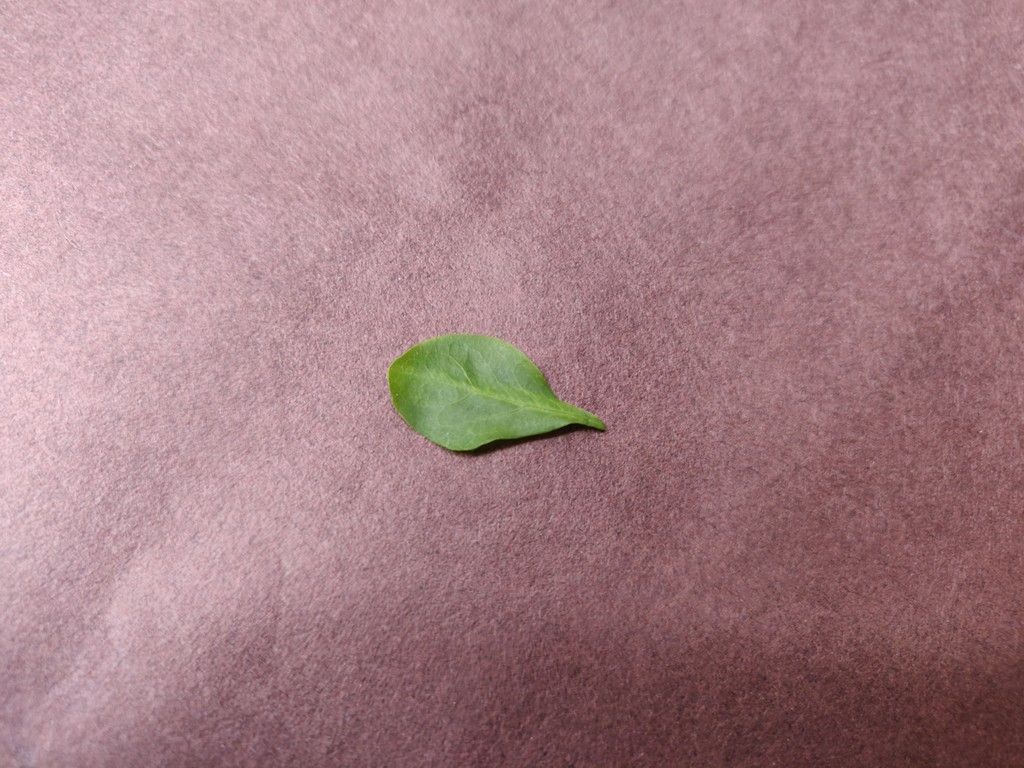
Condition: Healthy
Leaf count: single
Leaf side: front